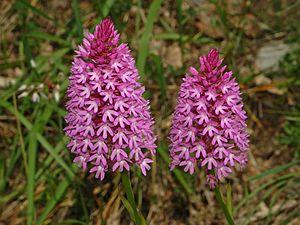
Chemillé-sur-Indrois est une commune française du département d'Indre-et-Loire, en région Centre-Val de Loire. Station préhistorique attestée dès le Moustérien, le site de Chemillé-sur-Indrois est, depuis le Néolithique, continuellement occupé par l'homme. Chemillé commence à se développer sous les comtes d'Anjou. C'est Henri Plantagenêt qui est probablement à l'origine de l'essor de la paroisse quand il fonde la chartreuse du Liget — une des rares abbayes de cet ordre en Touraine — en expiation du meurtre de Thomas Becket. Jusqu'à la Révolution française, l'histoire de Chemillé se confond avec celle de cette riche abbaye.